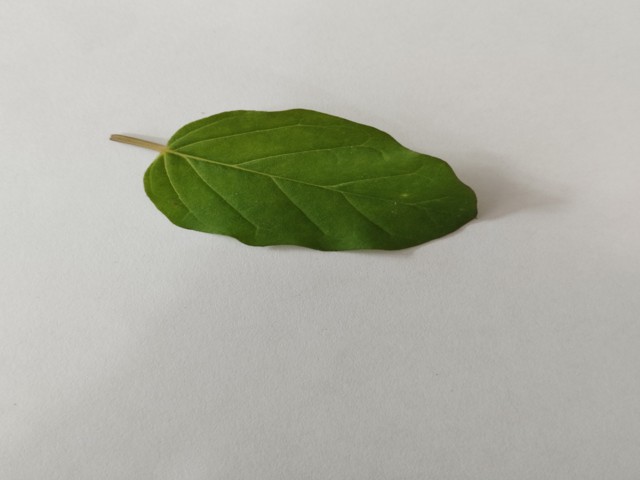
Plant: punarnava